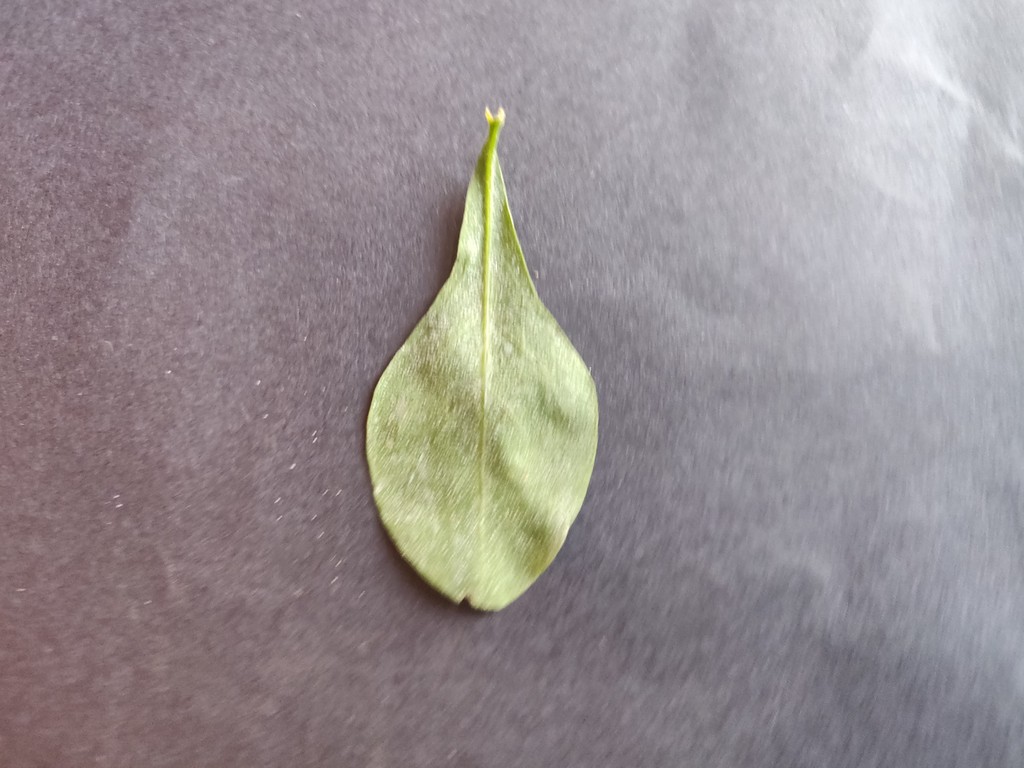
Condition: Healthy
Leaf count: single
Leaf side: back